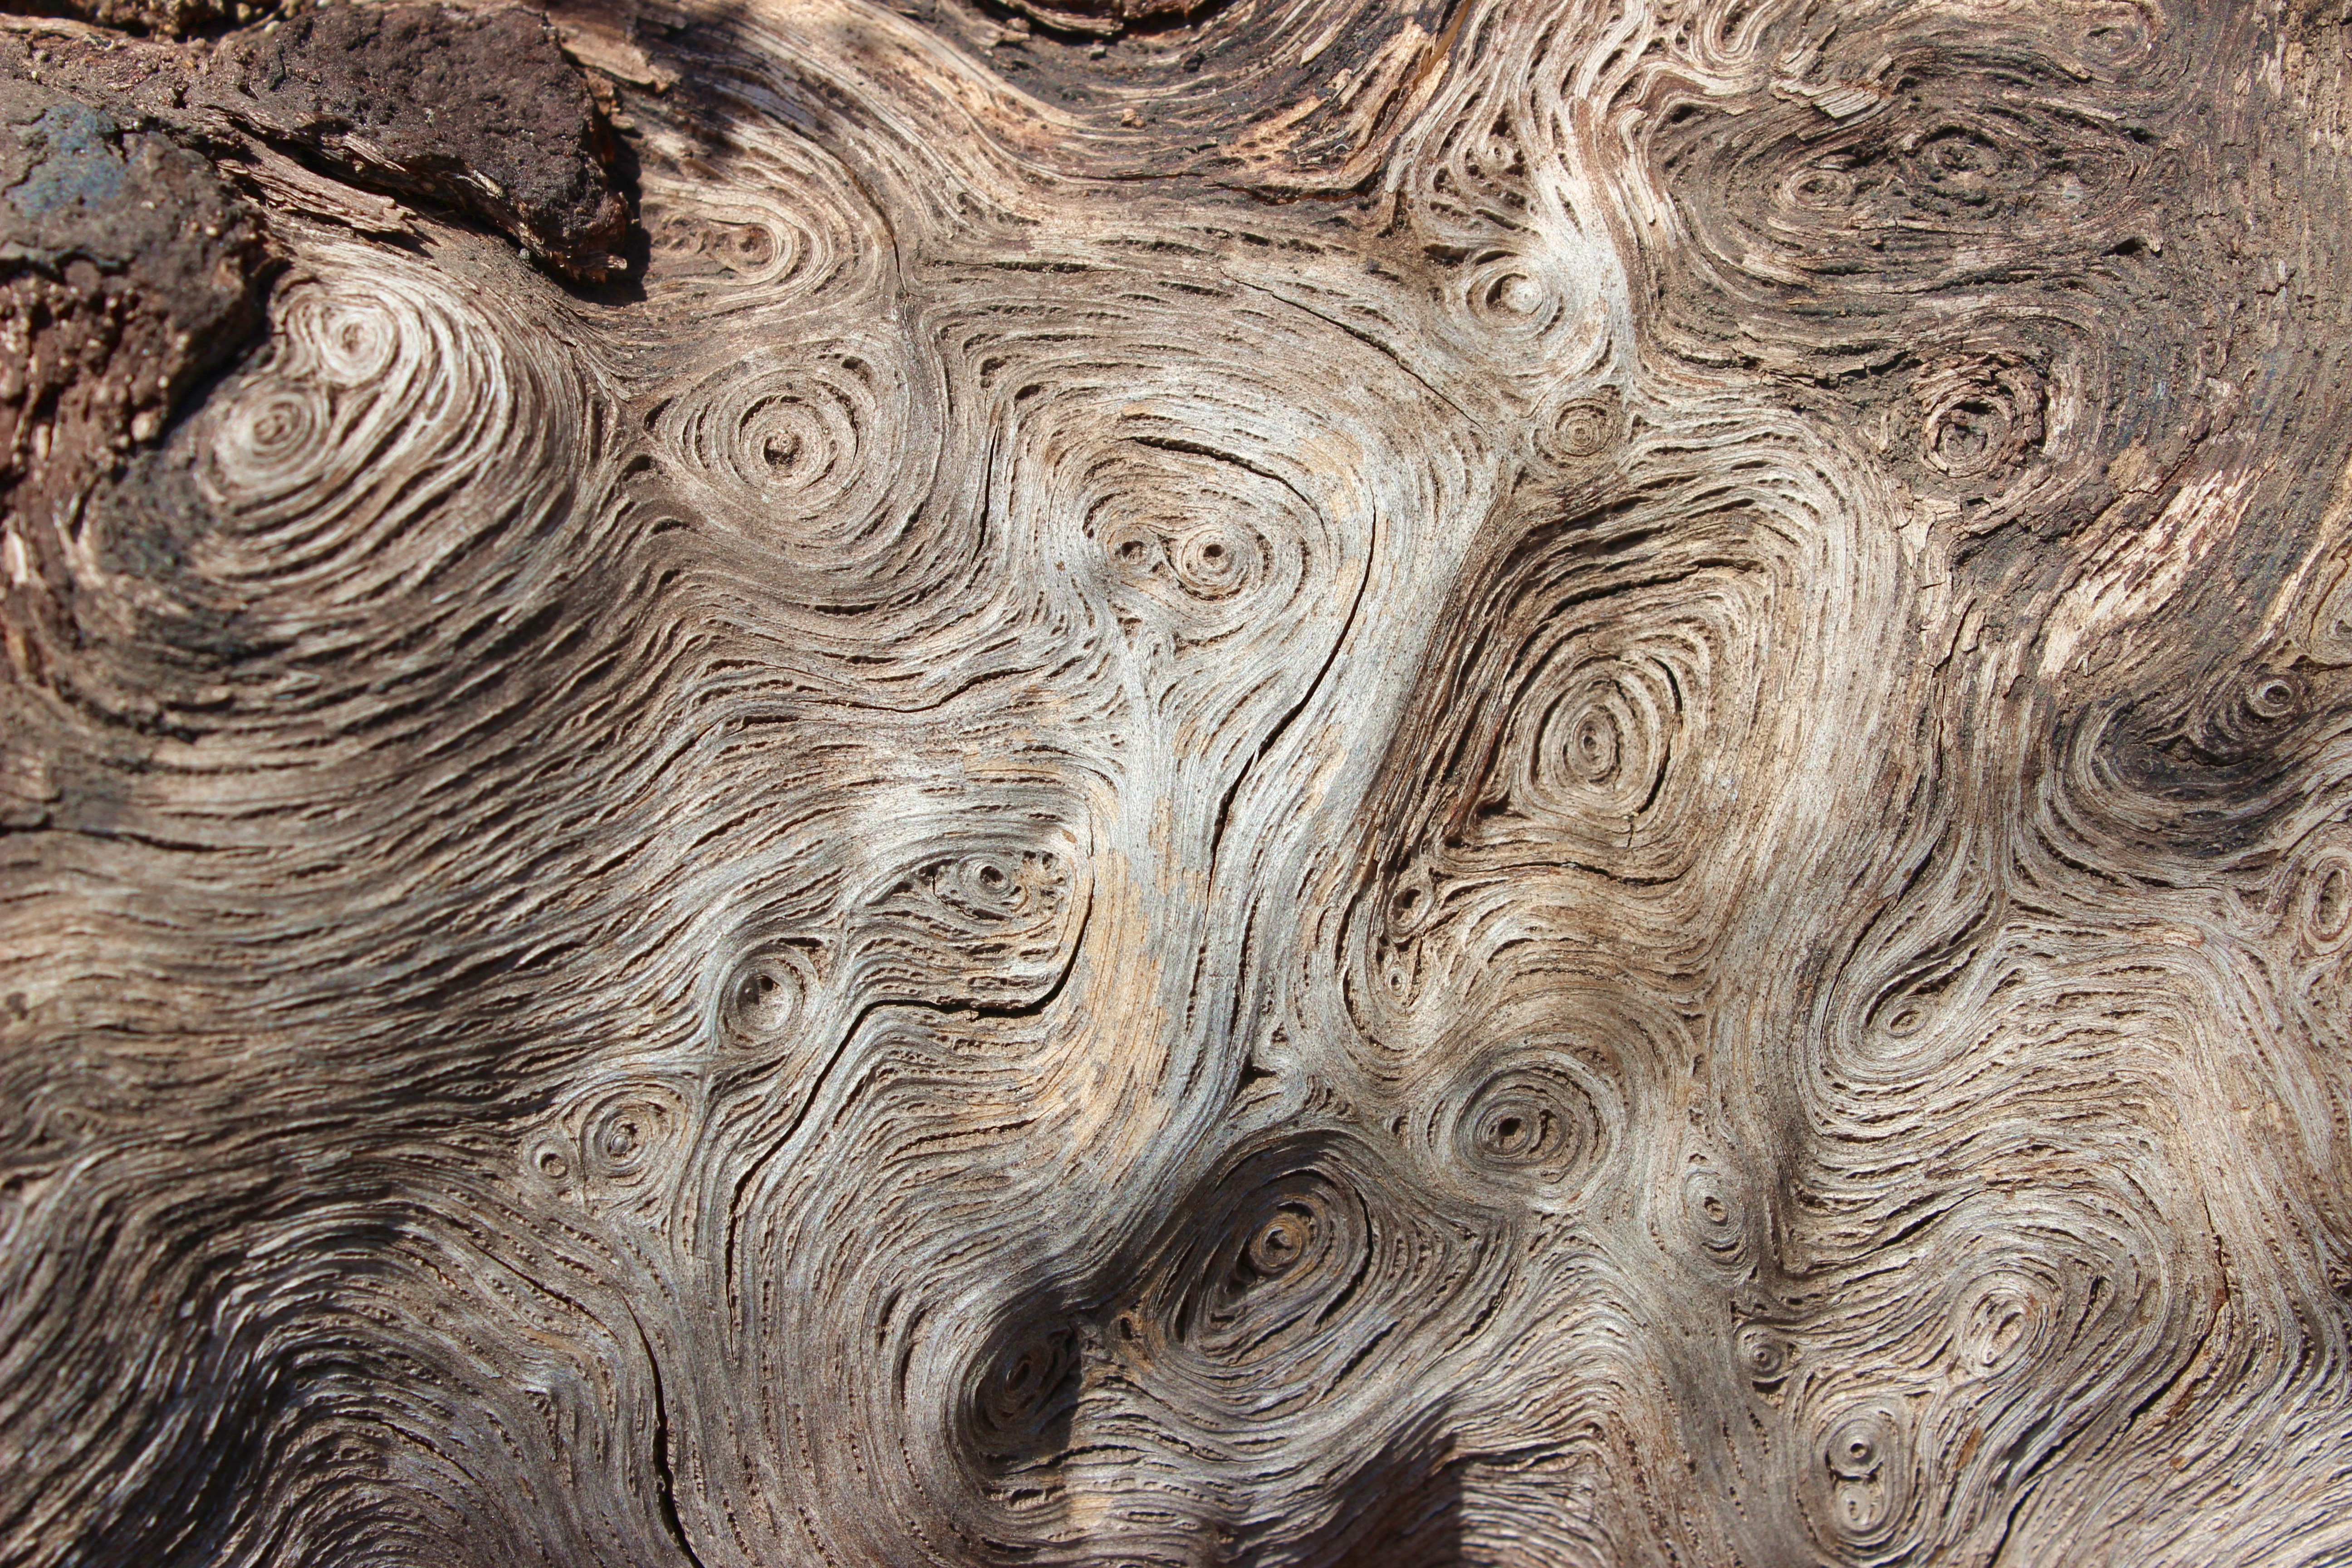
tree, wood, trunk, art, sketch, drawing, carving, relief, ancient history